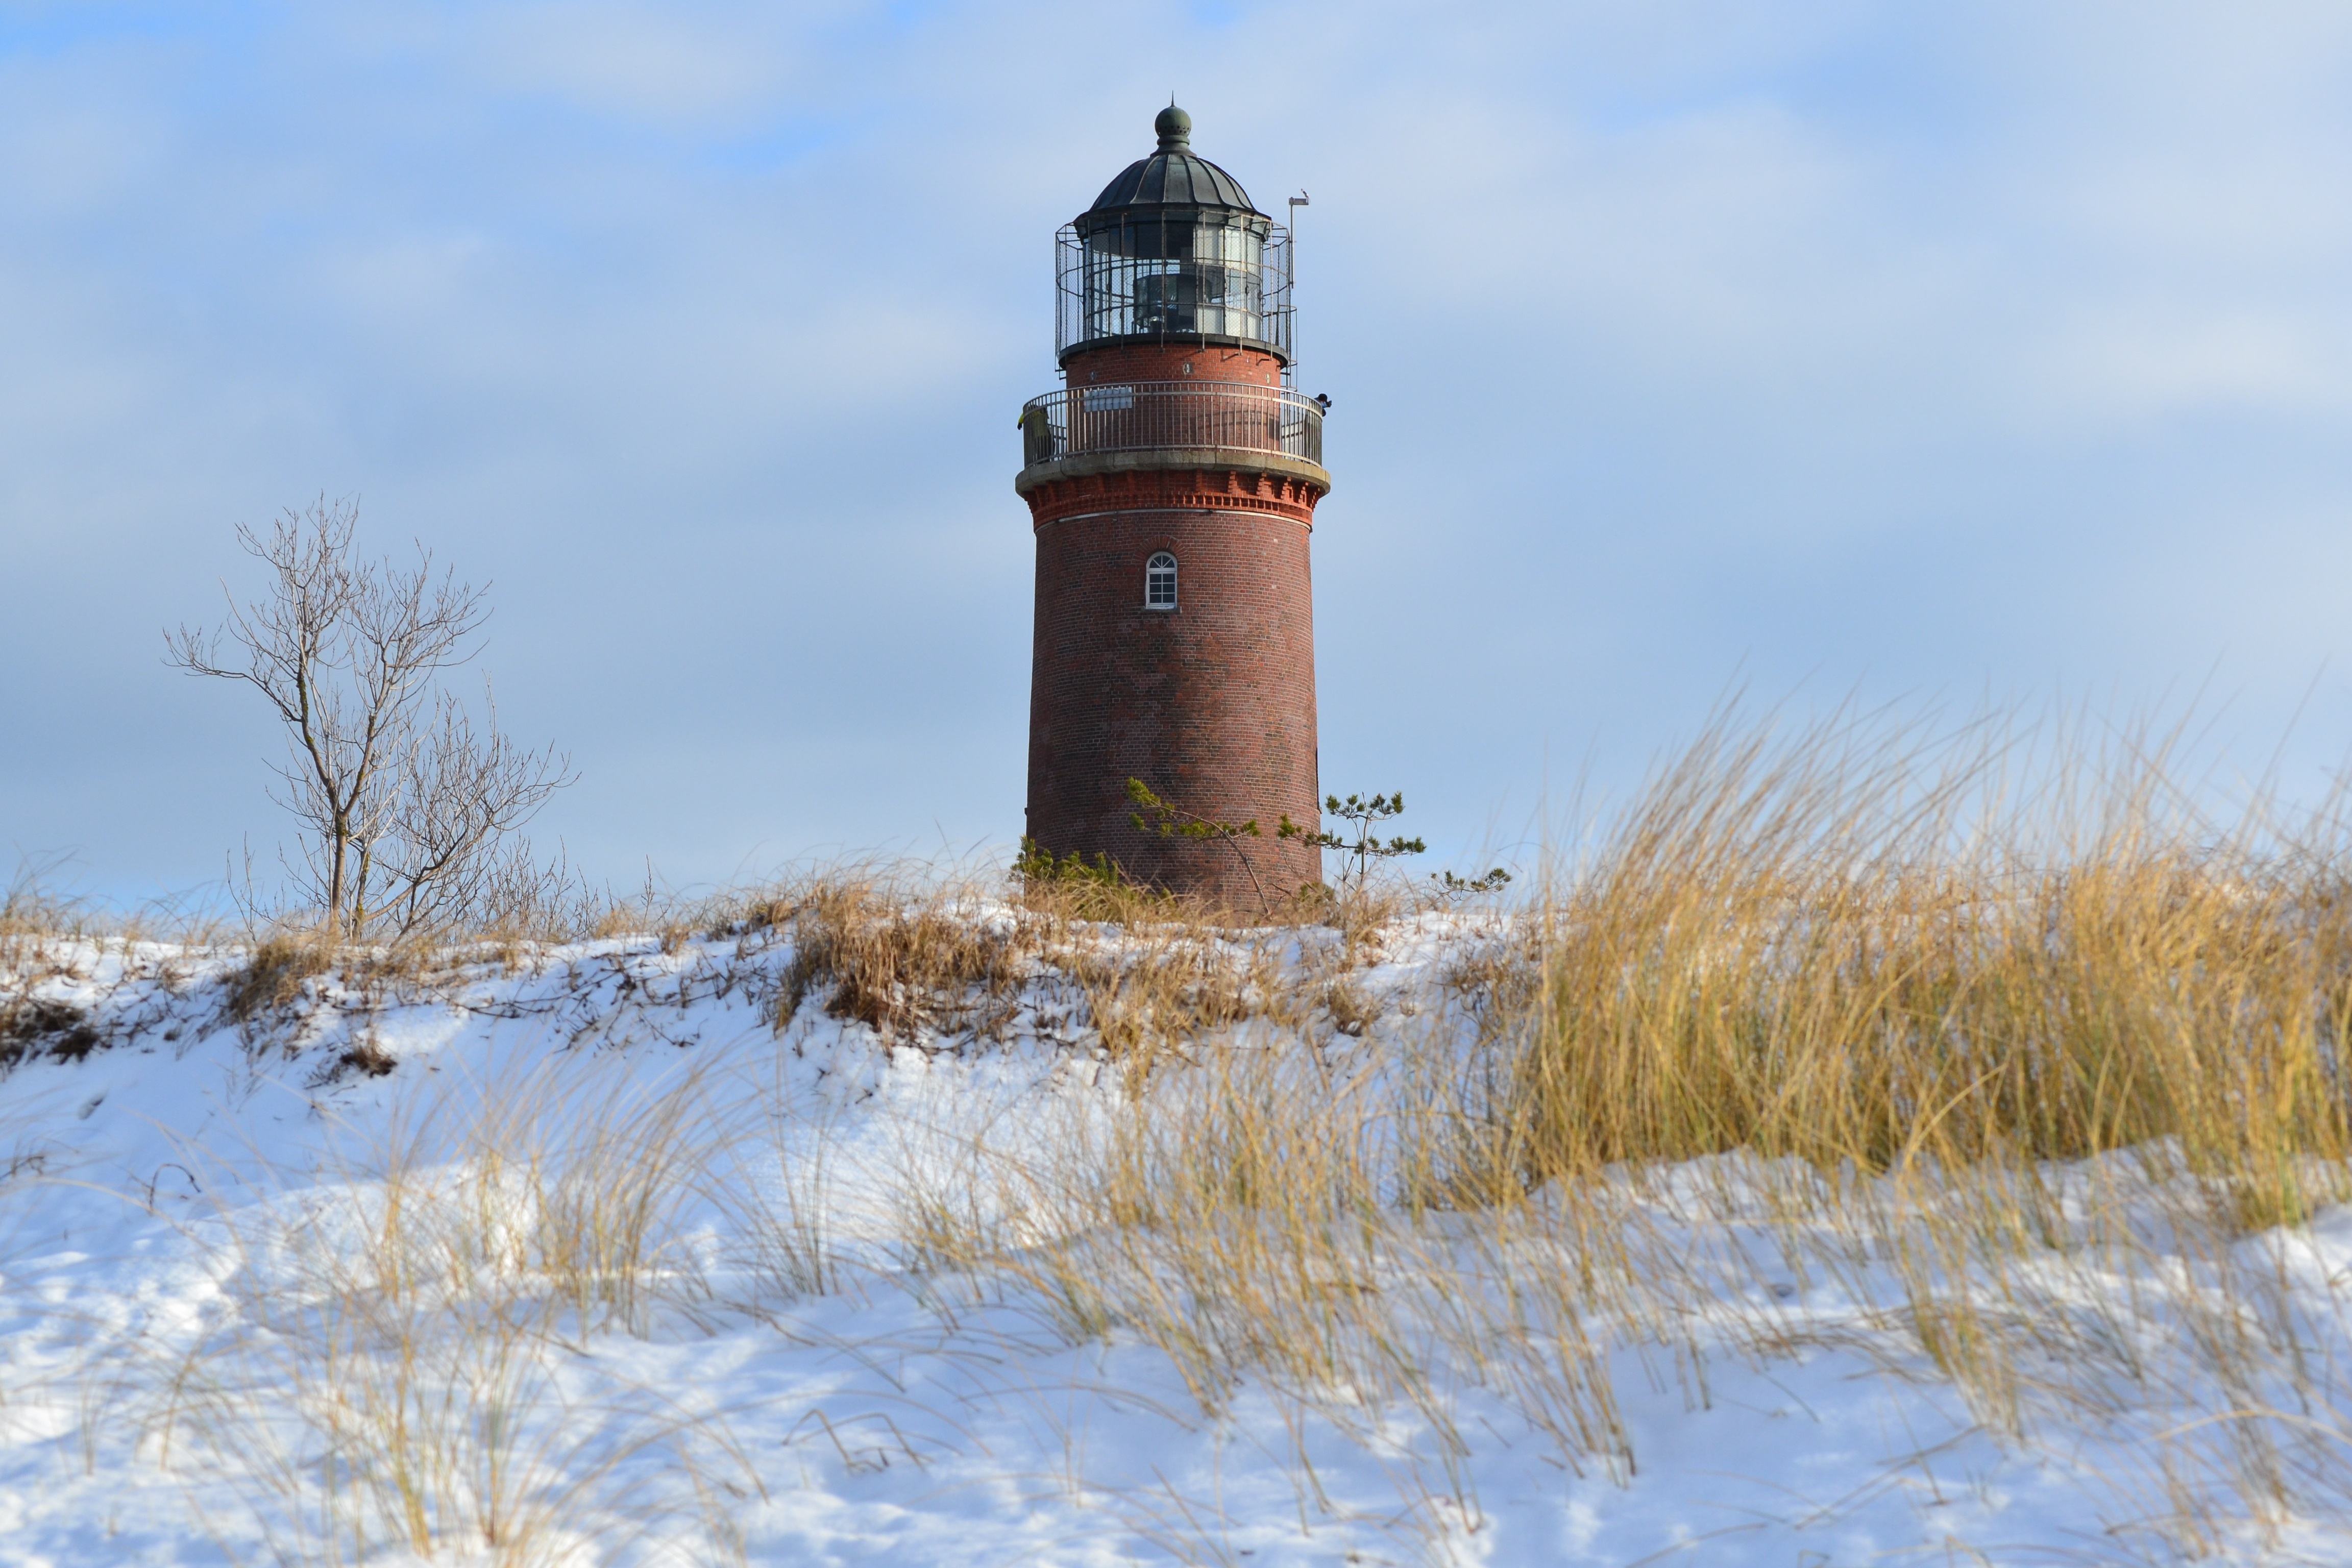
snow, winter, lighthouse, tower, season, baltic sea, prerow